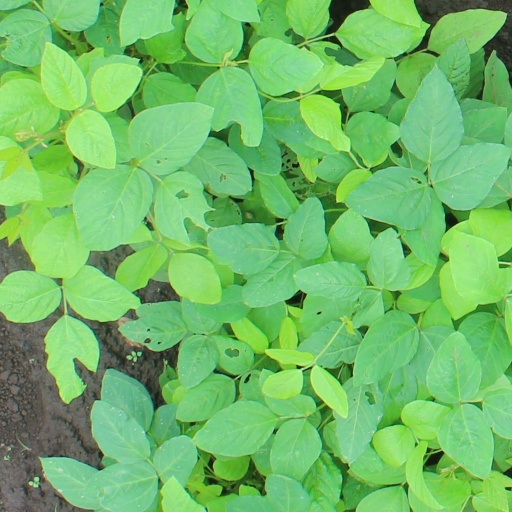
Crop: soybean